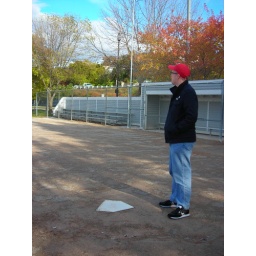
RJ in a softball field on the water